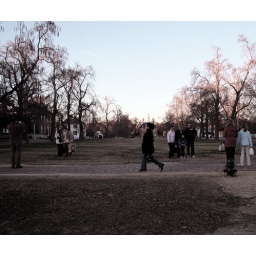
Something about the people posing for photos and the person in my way of the main building amused me.